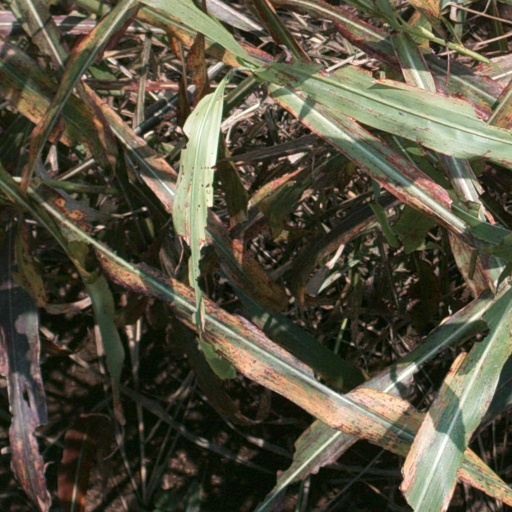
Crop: sorghum